Colin Angus (explorer)

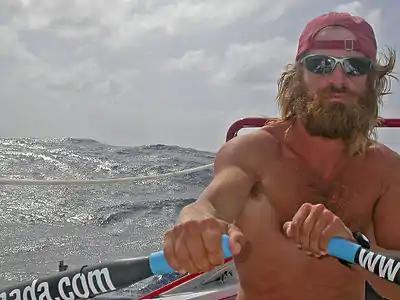
Colin rowing across the Atlantic Ocean

Other expeditions Angus has completed include the first descent of the Yenisei River (the world's fifth longest river); a complete descent of the Amazon River from source to sea; from Scotland to Syria by bicycle and rowboat; and sailing from Spain to the Middle East investigating the domestication of the olive tree.